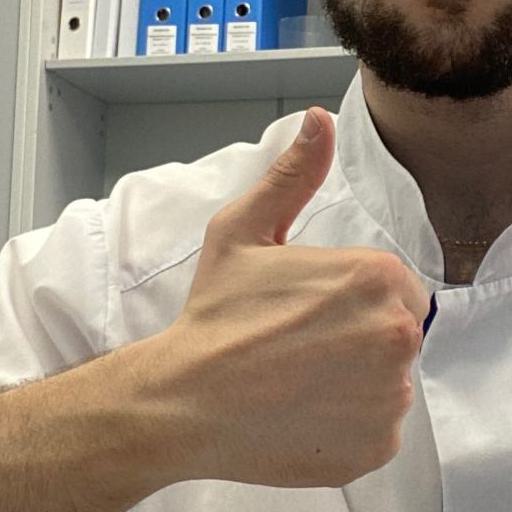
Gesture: like